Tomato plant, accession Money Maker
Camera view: horizontal (90 deg, fisheye); turntable rotation: 60 degrees
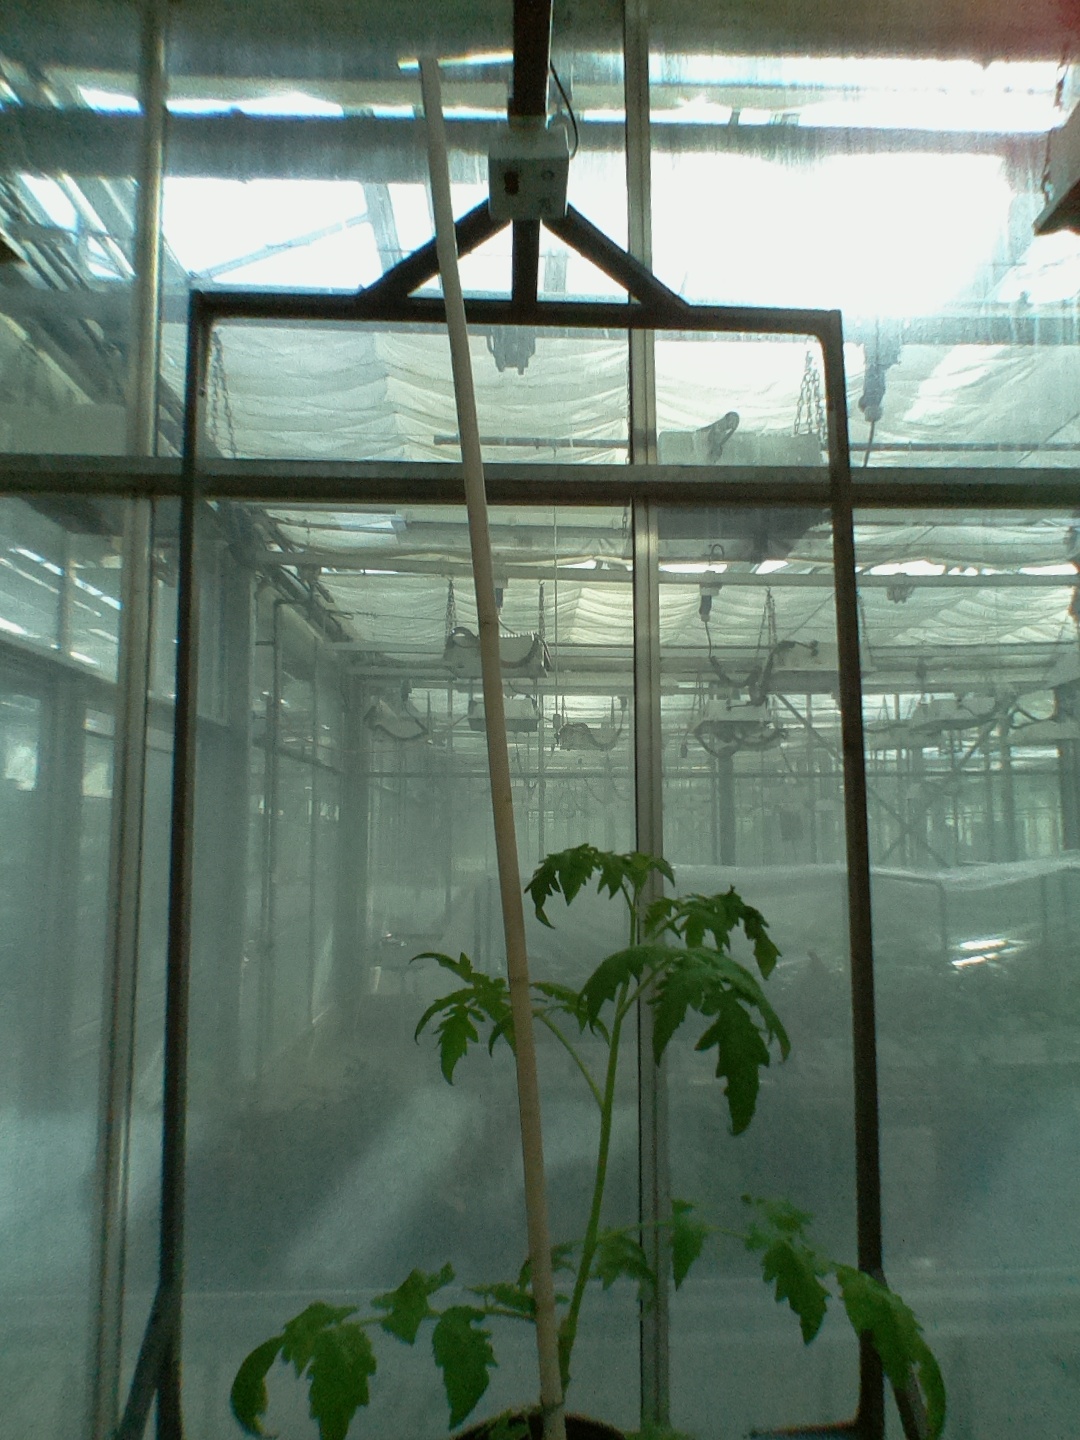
BBCH growth stage 53: 3 inflorescences visible